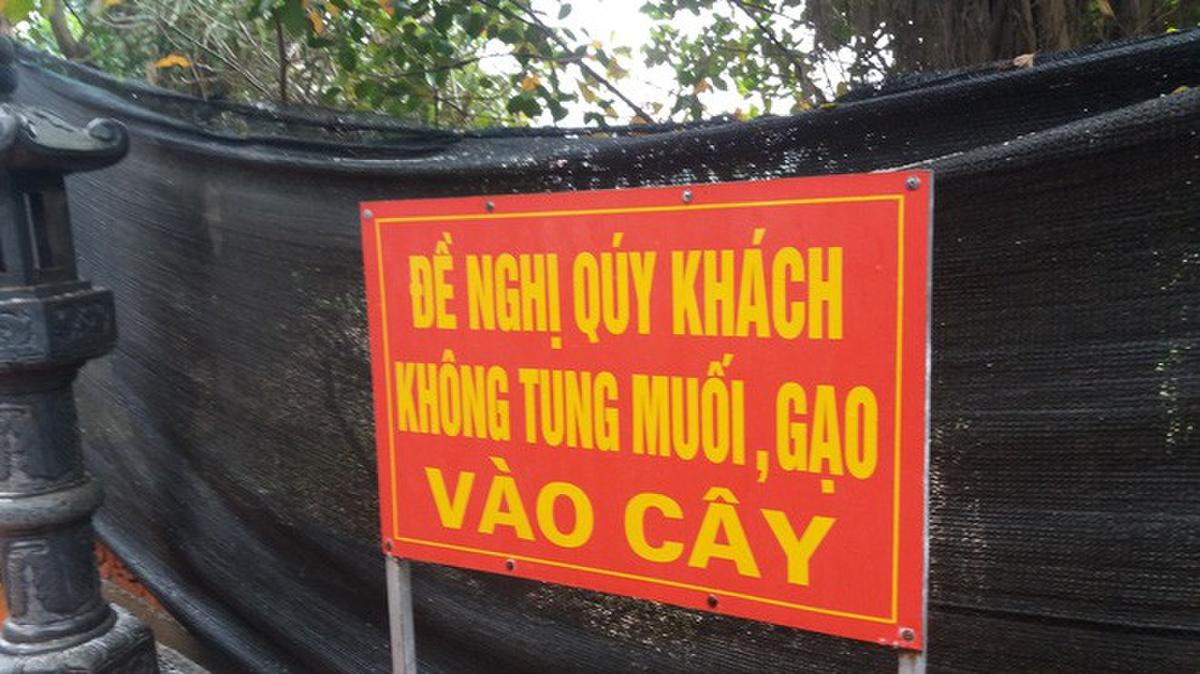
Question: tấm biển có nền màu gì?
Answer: màu đỏ